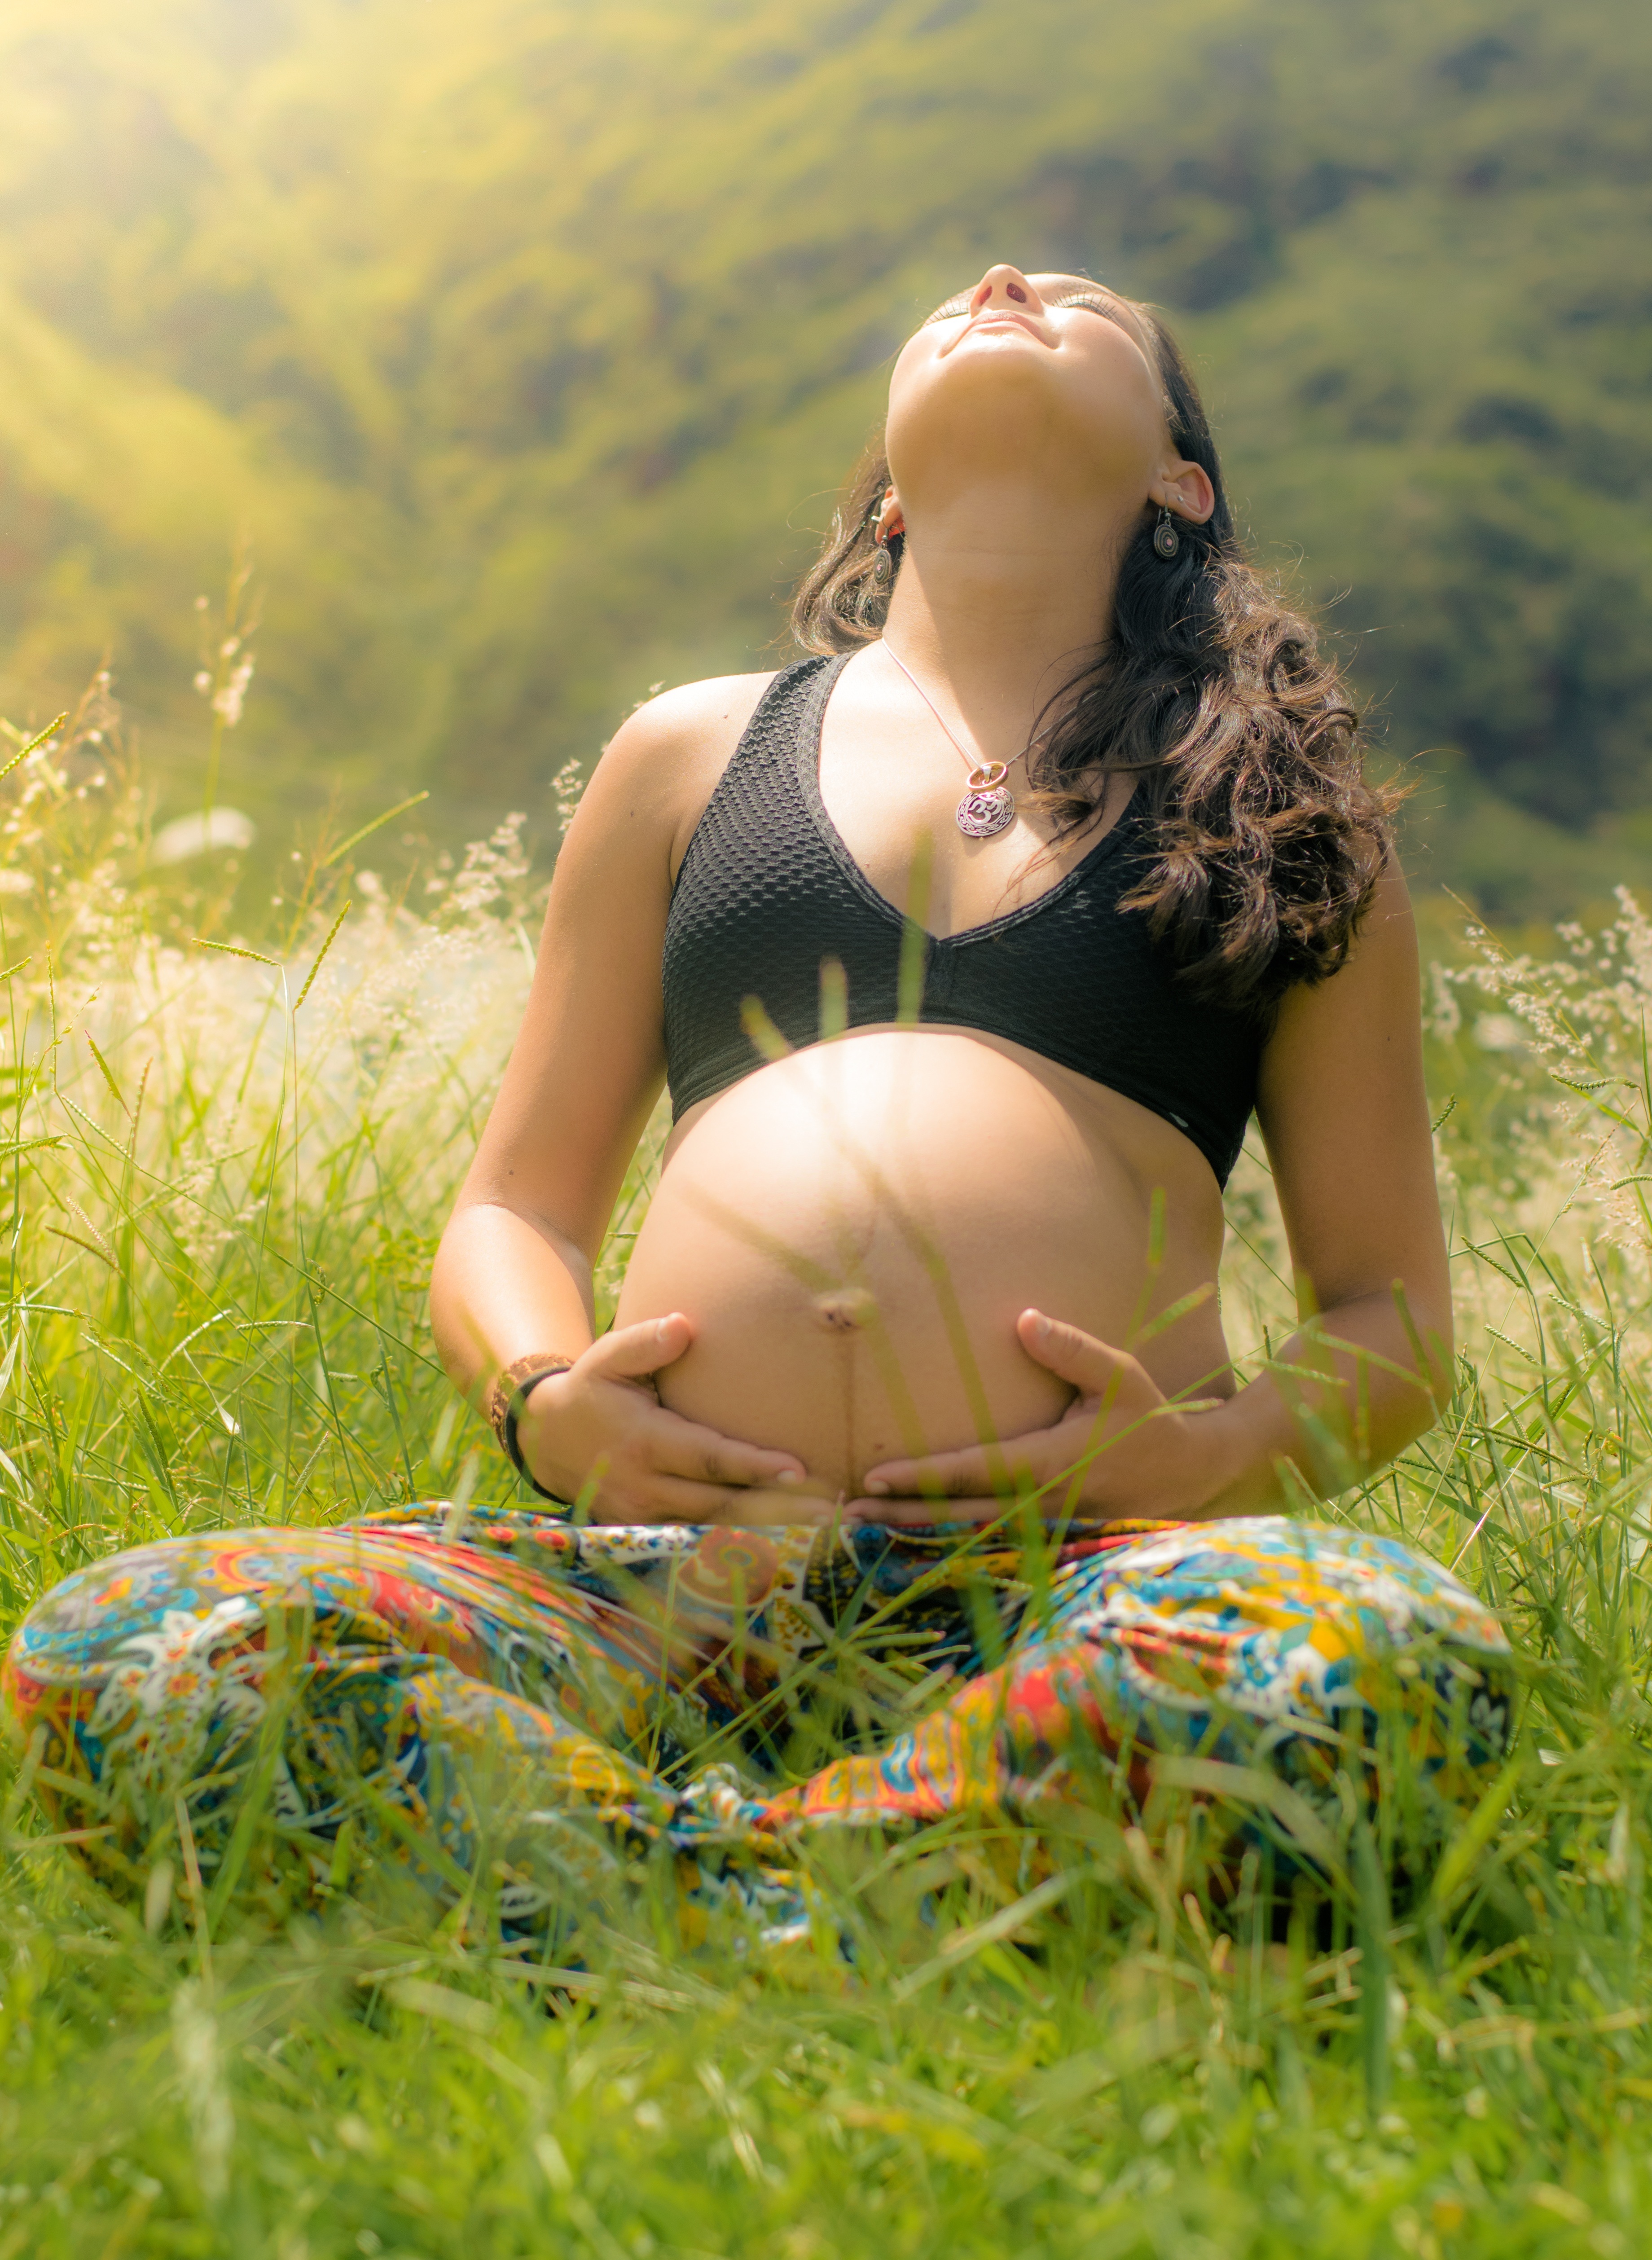
grass, person, girl, woman, hair, lawn, photography, meadow, sunlight, flower, female, leg, model, green, lady, parent, pregnancy, maternity, human body, mother, happiness, pregnant, belly, beauty, blond, habitat, expecting, abdomen, photo shoot, tummy, sense, pregnant woman, human positions, art model